Sri Aurobindo

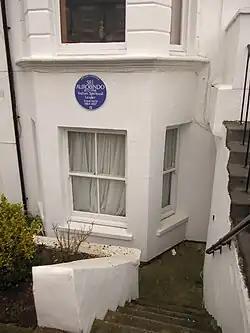
Basement of 49 St Stephen's Avenue, London W12 with Sri Aurobindo Blue Plaque

Drewett emigrated to Australia in 1884, causing the boys to be uprooted as they went to live with Drewett's mother in London. In September of that year, Aurobindo and Manmohan joined St Paul's School there. He learned Greek and spent the last three years reading literature and English poetry, while he also acquired some familiarity with the German and Italian languages; Peter Heehs summarized his linguistic abilities by stating that at "the turn of the century he knew at least twelve languages: English, French, and Bengali to speak, read, and write; Latin, Greek, and Sanskrit to read and write; Gujarati, Marathi, and Hindi to speak and read; and Italian, German, and Spanish to read." Being exposed to the evangelical strictures of Drewett's mother developed in him a distaste for religion, and he considered himself at one point to be an atheist but later determined that he was agnostic. A blue plaque unveiled in 2007 commemorates Aurobindo's residence at 49 St Stephen's Avenue in Shepherd's Bush, London, from 1884 to 1887. The three brothers began living in spartan circumstances at the Liberal Club in South Kensington during 1887, their father having experienced some financial difficulties. The club's secretary was James Cotton, brother of their father's friend in the Bengal ICS, Henry John Stedman Cotton.